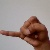
The image shows a hand gesture representing the letter 'J' in Indian Sign Language.